Aleksandrów Kujawski

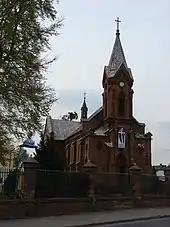
Transfiguration Church

The Trojanów train station, which was established in the course of the construction of the railway line from Kutno to Toruń between 1859 and 1865, was the nucleus of the town, which was founded in 1862. Equally important was its location near the border of the Russian Empire (Congress Poland) with the Kingdom of Prussia. In 1879, a meeting between the Russian Emperor Alexander II and the German Emperor William I took place here. On this occasion, the place was renamed "Aleksandrowo" and received municipal rights. It was later renamed "Aleksandrów Pograniczny" ("Aleksandrów on the border").